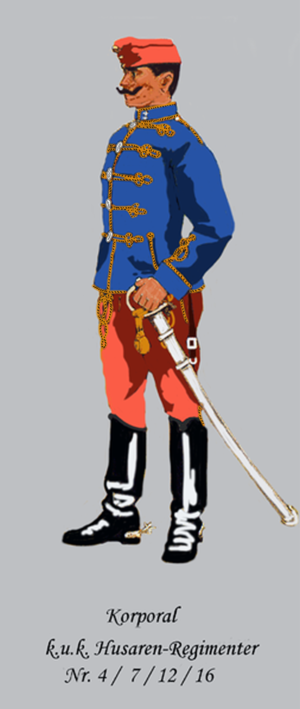
Caporal du 4e, 7e, 12e ou 16e régiment d'hussards autriche-hongroise. Uniforme pour le service petite, l'uniforme est en service à peu près de 1916